Marching Chiefs

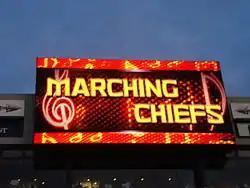
"Marching Chiefs" displayed on a Display Screen

Color guard auxiliary was added in 1970. The 1976 season marked the term of William Raxdale as director of the Chiefs. The step was introduced as part of an overall shift to a strict drum-and-bugle-corps aesthetic in which the Chiefs performed the same show at every game during the '76 football season. While the overall philosophy was not retained, the glide step introduced in that season is still used as a contrasting marching style by the Chiefs.